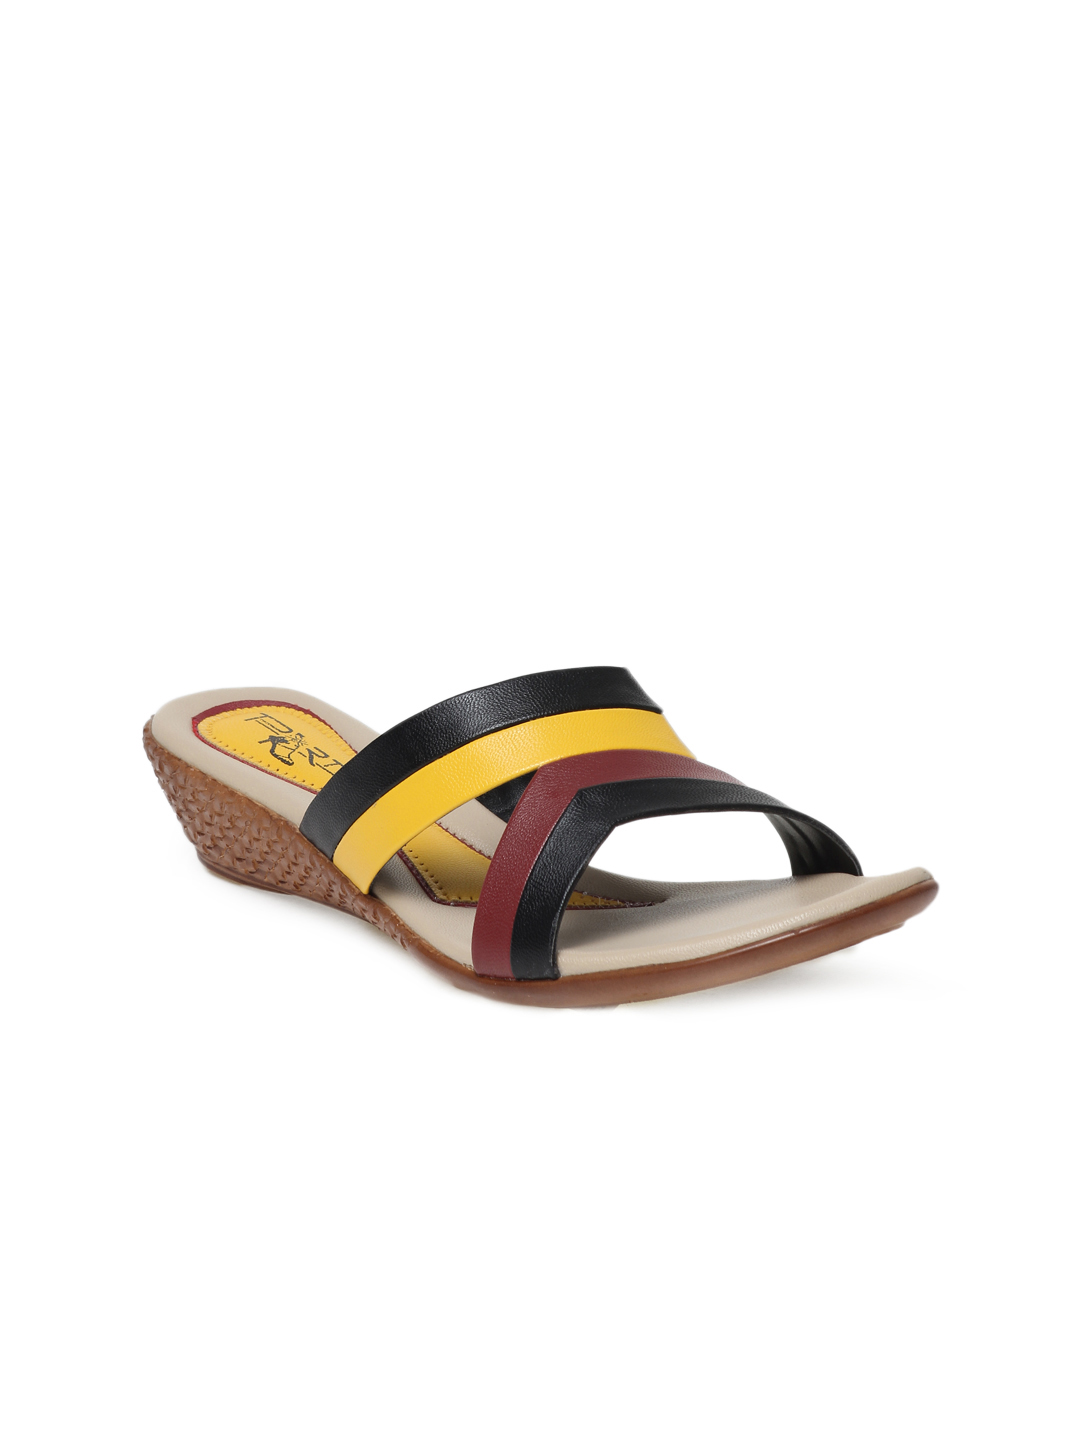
Portia Women Multi Coloured Wedges
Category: Footwear / Shoes / Heels
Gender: Women
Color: Multi
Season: Winter 2012
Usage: Casual